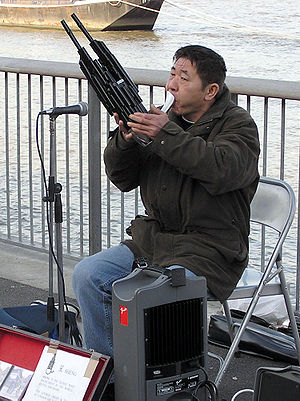
Harmonika / Historie
Person, der spiller på en sheng ved Themsen, uden for the Tate Modern Gallery i London i England
En harmonika er et musikinstrument, der klassificeres som et tungeinstrument. Dets toner kommer fra indvendige metalblades vibrationer sat i gang af lufttryk, der dannes med en blæsebælg. Der findes flere forskellige typer af harmonikaer. En enkelt har sit eget egennavn, akkordeonet.